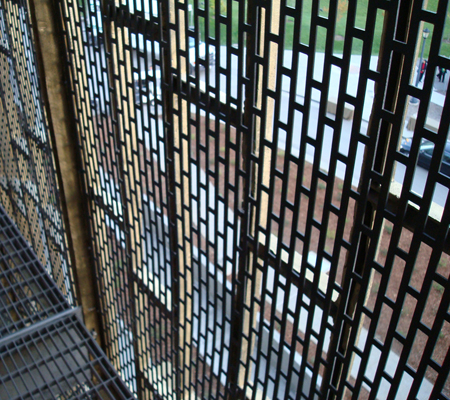
Texture: perforated